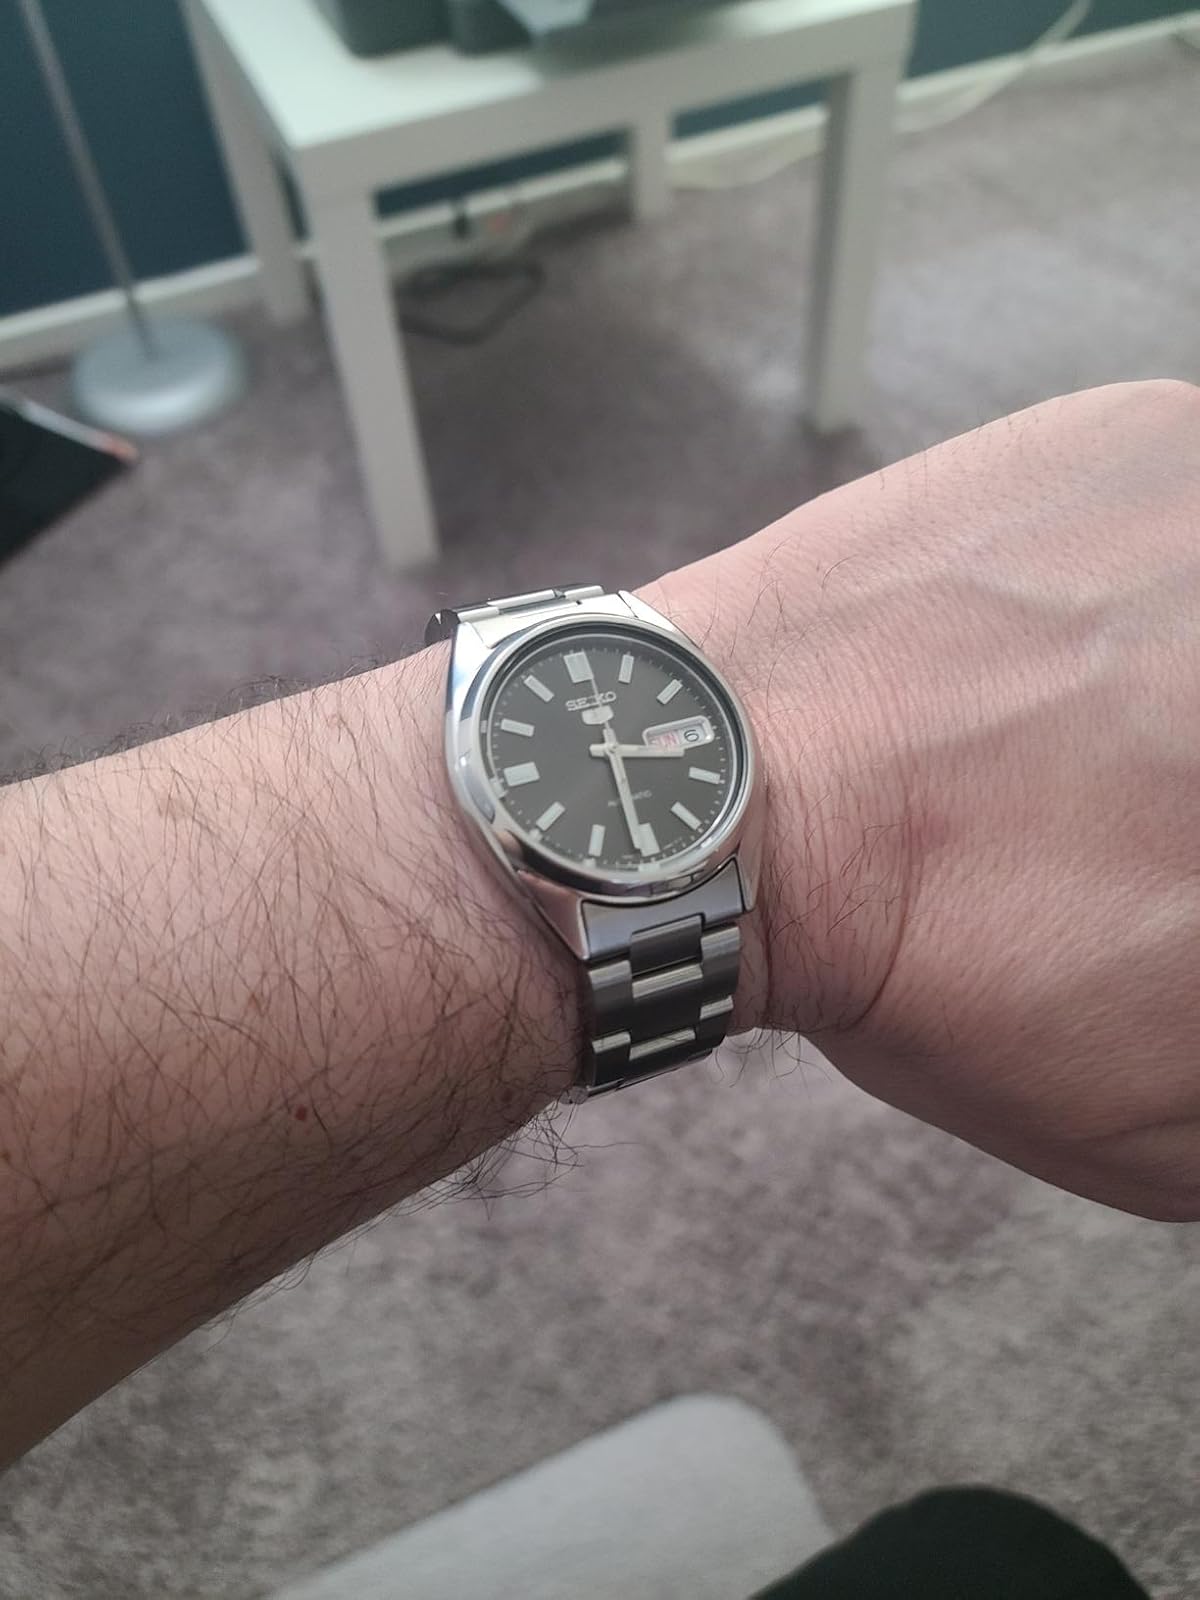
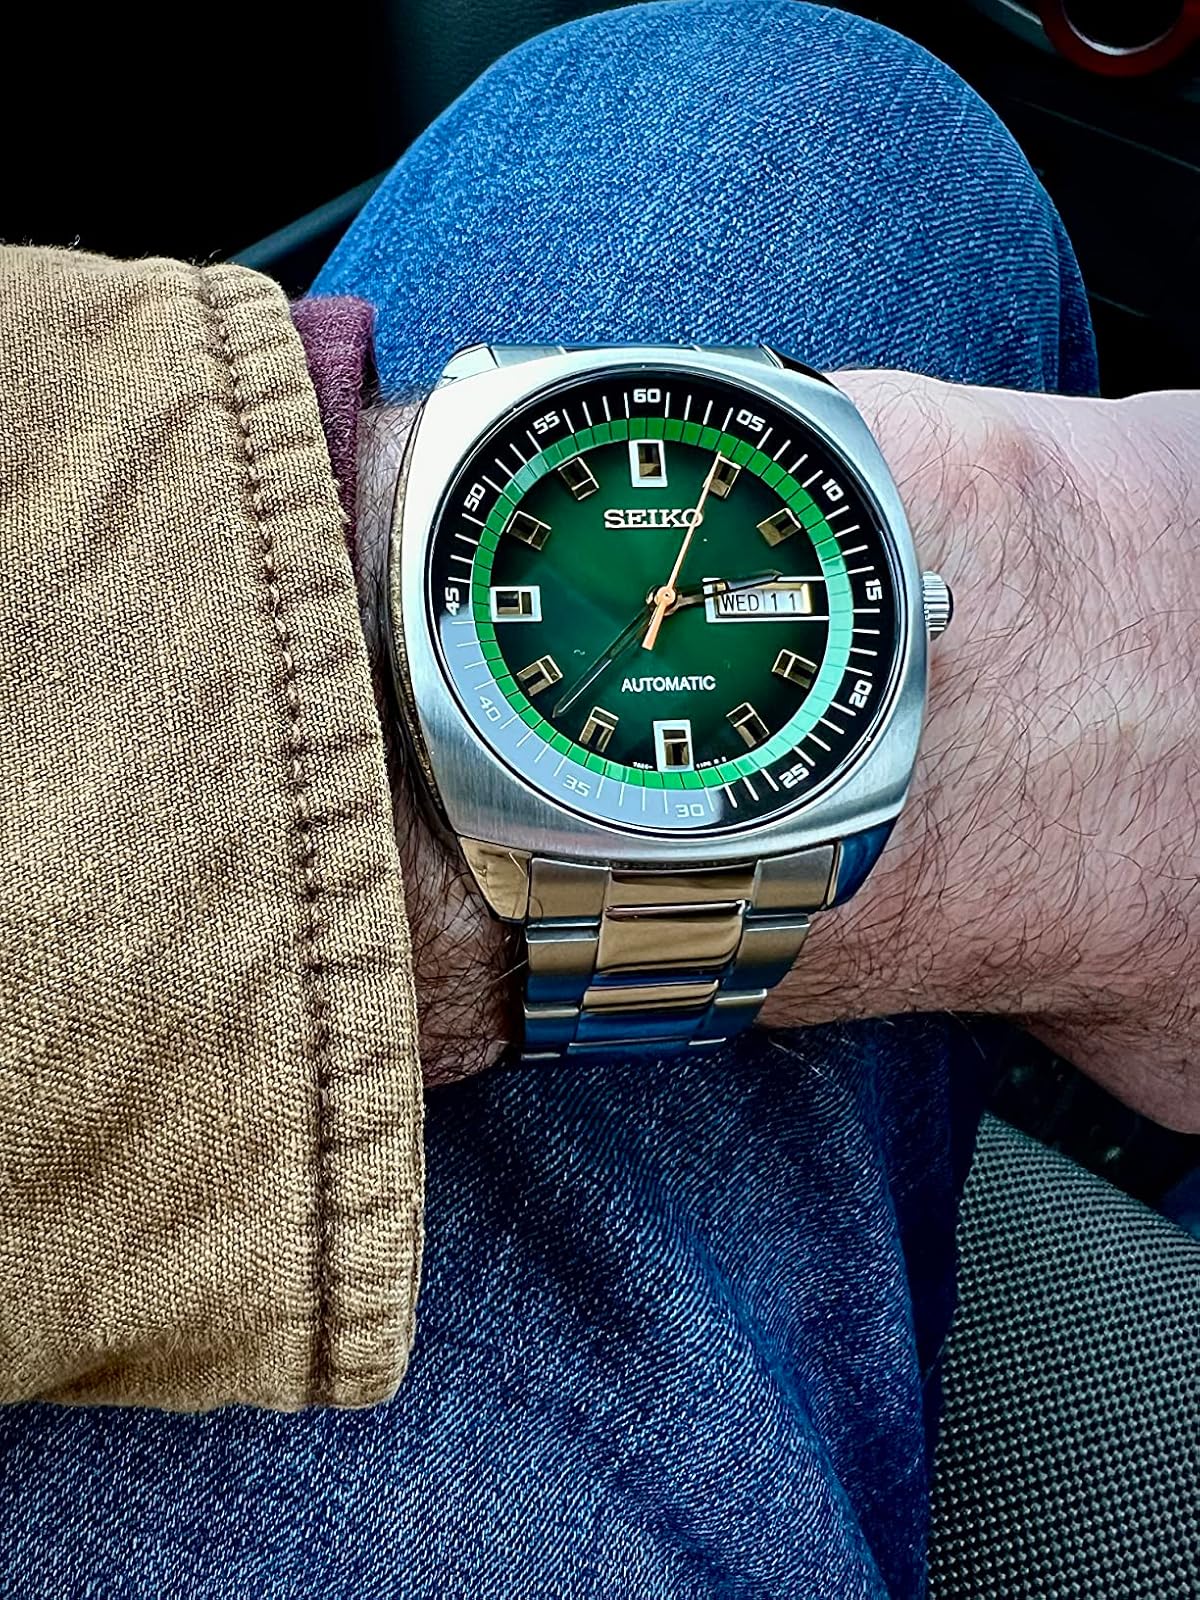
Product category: accessories_watch
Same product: no